Xavier (footballer, born January 1980)

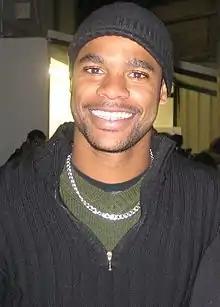
Xavier in 2006

Anderson Conceição Xavier or simply Xavier (born January 22, 1980), is a Brazilian former professional footballer who played as a defensive midfielder.